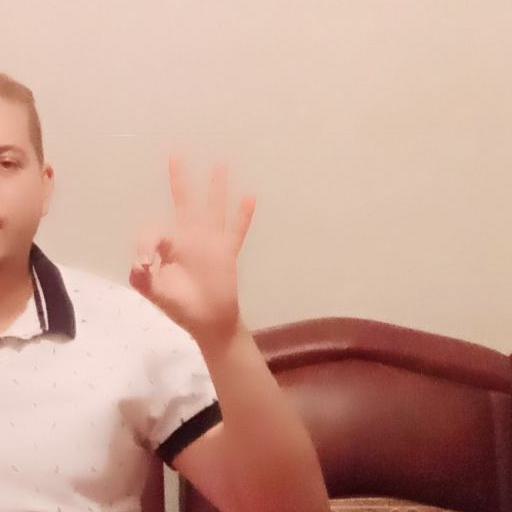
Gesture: ok